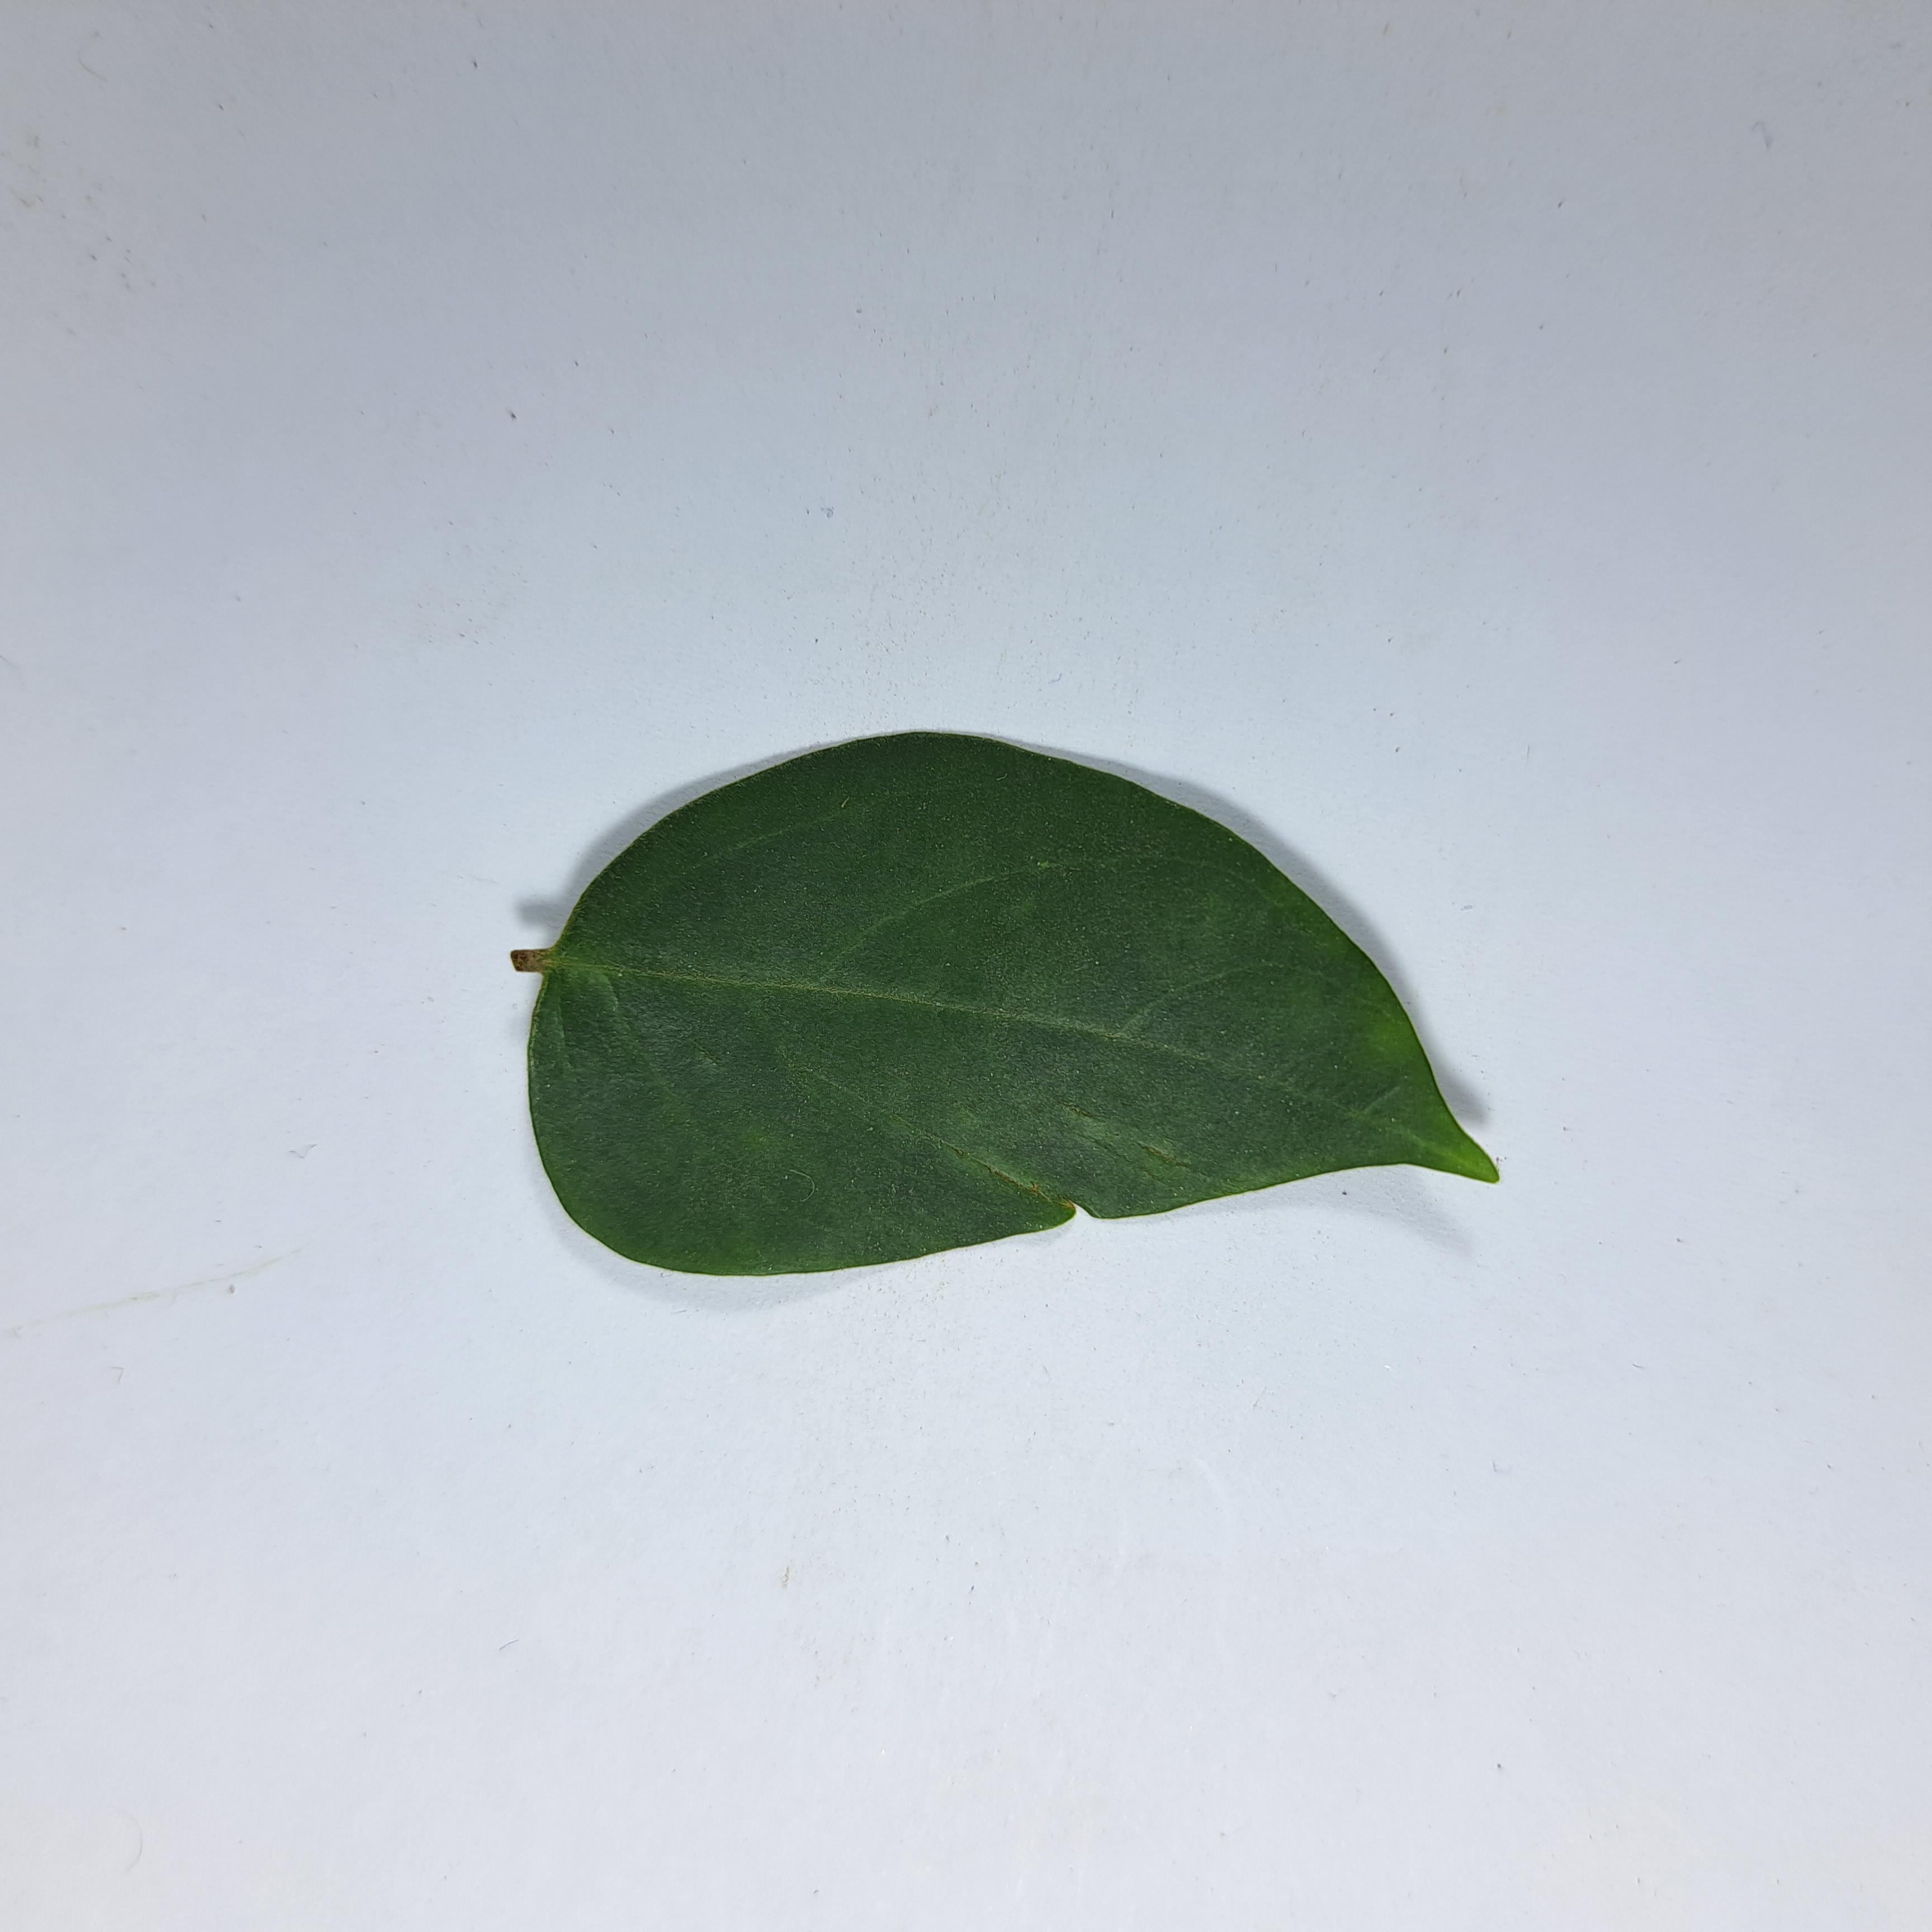
Label: Healthy Leaves